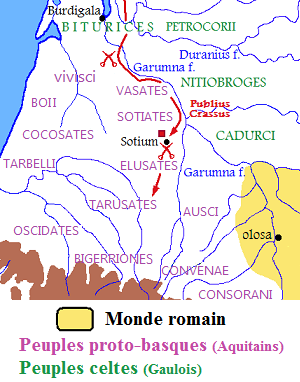
La guerre des Gaules est une série de campagnes militaires menées par le proconsul romain Jules César contre plusieurs tribus gauloises. La guerre de Rome contre ces tribus dure de 58 à 51-50 av. J.-C., et aboutit à la décisive bataille d'Alésia en 52 av. J.-C., qui mène à l'expansion de la République romaine sur l'ensemble de la Gaule.
Adiatuanos est un souverain des Sotiates, qui a régné en 56 av. J.-C.. Les Sotiates sont un peuple dont le territoire est approximativement localisé dans la région de Sos au sud de la Garonne.
Les Osquidates étaient un peuple aquitain ou proto-basque uniquement mentionné au Iᵉʳ siècle par Pline l'Ancien.
Les Presciens sont un peuple aquitain ou proto-basque uniquement mentionné au Iᵉʳ siècle av. J.-C. par Jules César.
Publius Licinius Crassus Dives est l'homonyme de son grand-père, Publius Licinius Crassus Dives, qui fut consul en 97 av. J.-C., censeur en 89 av. J.-C., et qui décéda en 87 av. J.-C.. Publius Crassus est le second fils de Marcus Licinius Crassus, le triumvir immensément riche. Le cognomen dives laisse entendre que la famille était, d'ores et déjà, aisée.
Les Sotiates, Sottiates ou Sontiates étaient un peuple aquitain sous influence celte en aquitaine protohistorique, dans la région de Sos, dans l'actuel département de Lot-et-Garonne.